Hobe family

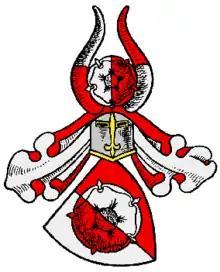
Coat of arms of von Hobe

The Hobe family (also: "von Hobe von Gelting", "Baron von Hobe-Gelting", "Hobe Freiherr von Gelting" or "Monforts von Hobe") is the name of an old German noble family from Mecklenburg, which also became influential in Denmark. Branches of the family are still in existence today.